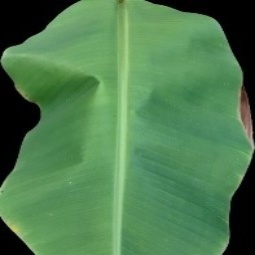
Label: Healthy